Yule Marble

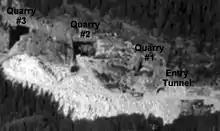
Present-day quarry exterior with the 1990 made entry tunnel on the right

By 1914 the quarry configuration had gone through several changes but from then on remained largely unchanged until the shut down in 1941. Several buildings located to the right of opening 1 had been relocated to opening 3, such as the machine shop (first building to the left of opening 2), offices (to the left of the machine shop), and the compressor house (first building on the right of opening 2 and left of the boiler house). The boarding house (not visible to the right of opening 1) was also relocated. In 1910, a new system was finished to get the stone from the quarry down to the finishing mill in the town of Marble. Two tall wooden derricks (one to the left opening 2 and another on the east side of Yule Creek) suspended an long cable. The 50-ton (49.875 metric ton) electric hoist attached a block to the cable for lowering marble to the new loading station and onto a railroad car (on standard gauge track) towed by the new electric tram finished in 1910. The electric tram replaced the Pea Vine. After closing in October 1941, the equipment inside was removed and the wood structures fell apart.